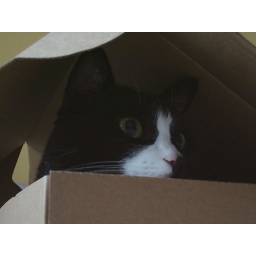
Size 12 cat in a size 10 box